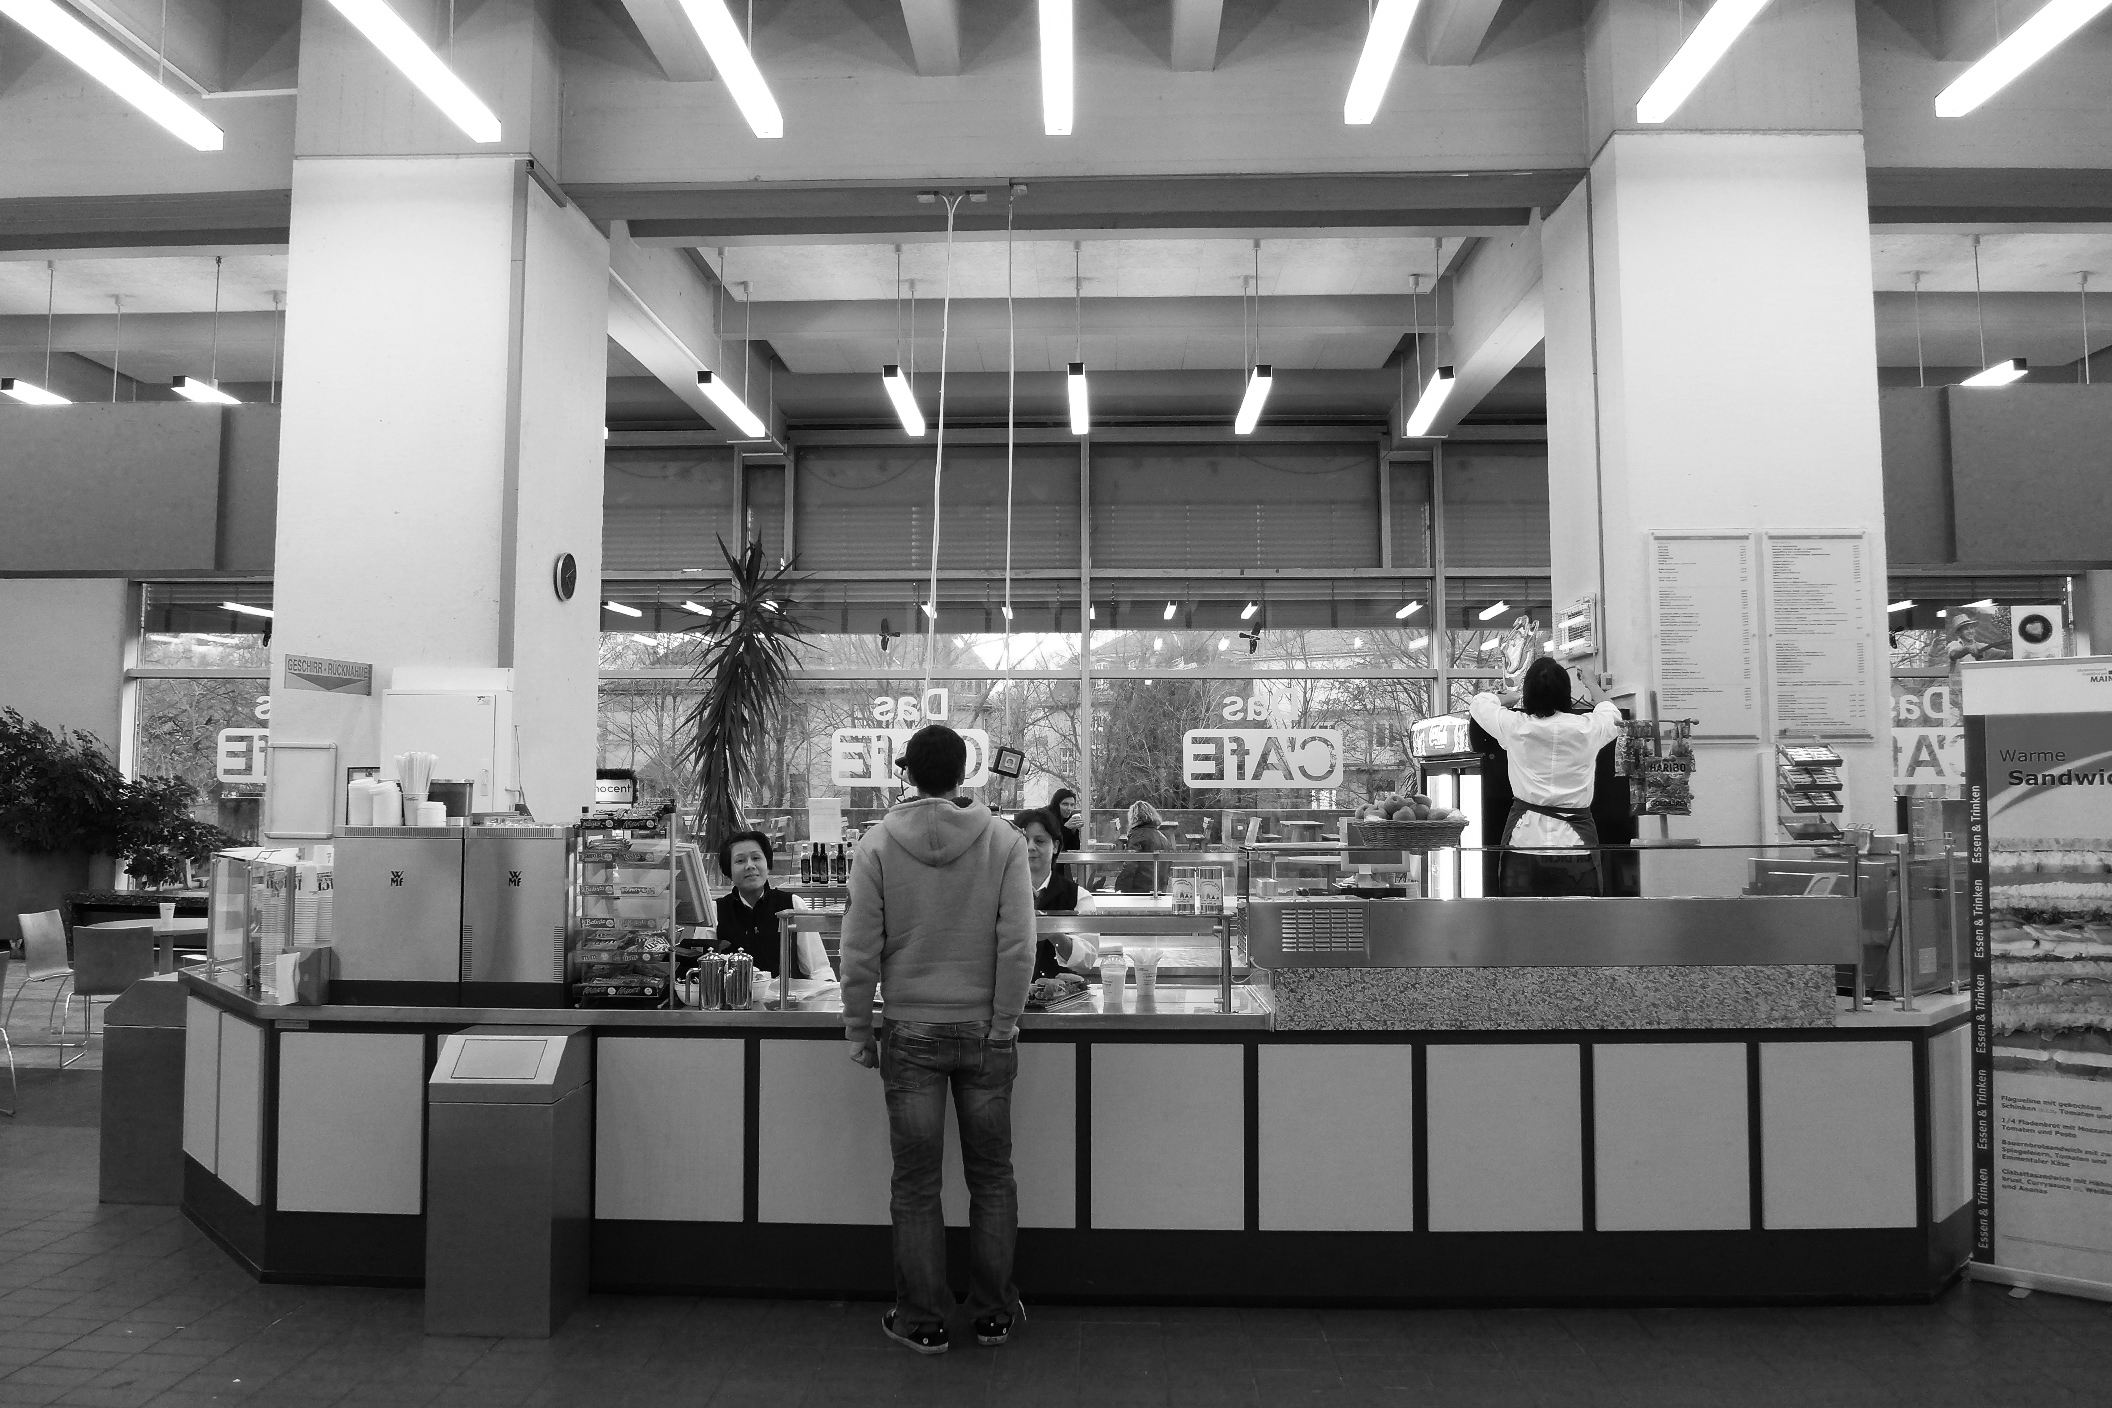
white, machine, factory, industry, monochrome, interior design, manufacturing, bw, blackandwhite, blackwhite, design, infrastructure, university, alemania, allemagne, sw, schwarzweiss, schwarzweis, germania, schwarzweissfotografie, schwarzweisfotografie, afeturm, universityfrankfurt, universityoffrankfurt, afetower, universit t, universit tfrankfurt